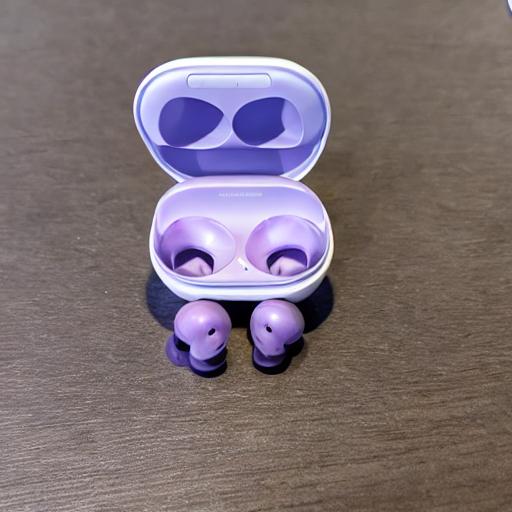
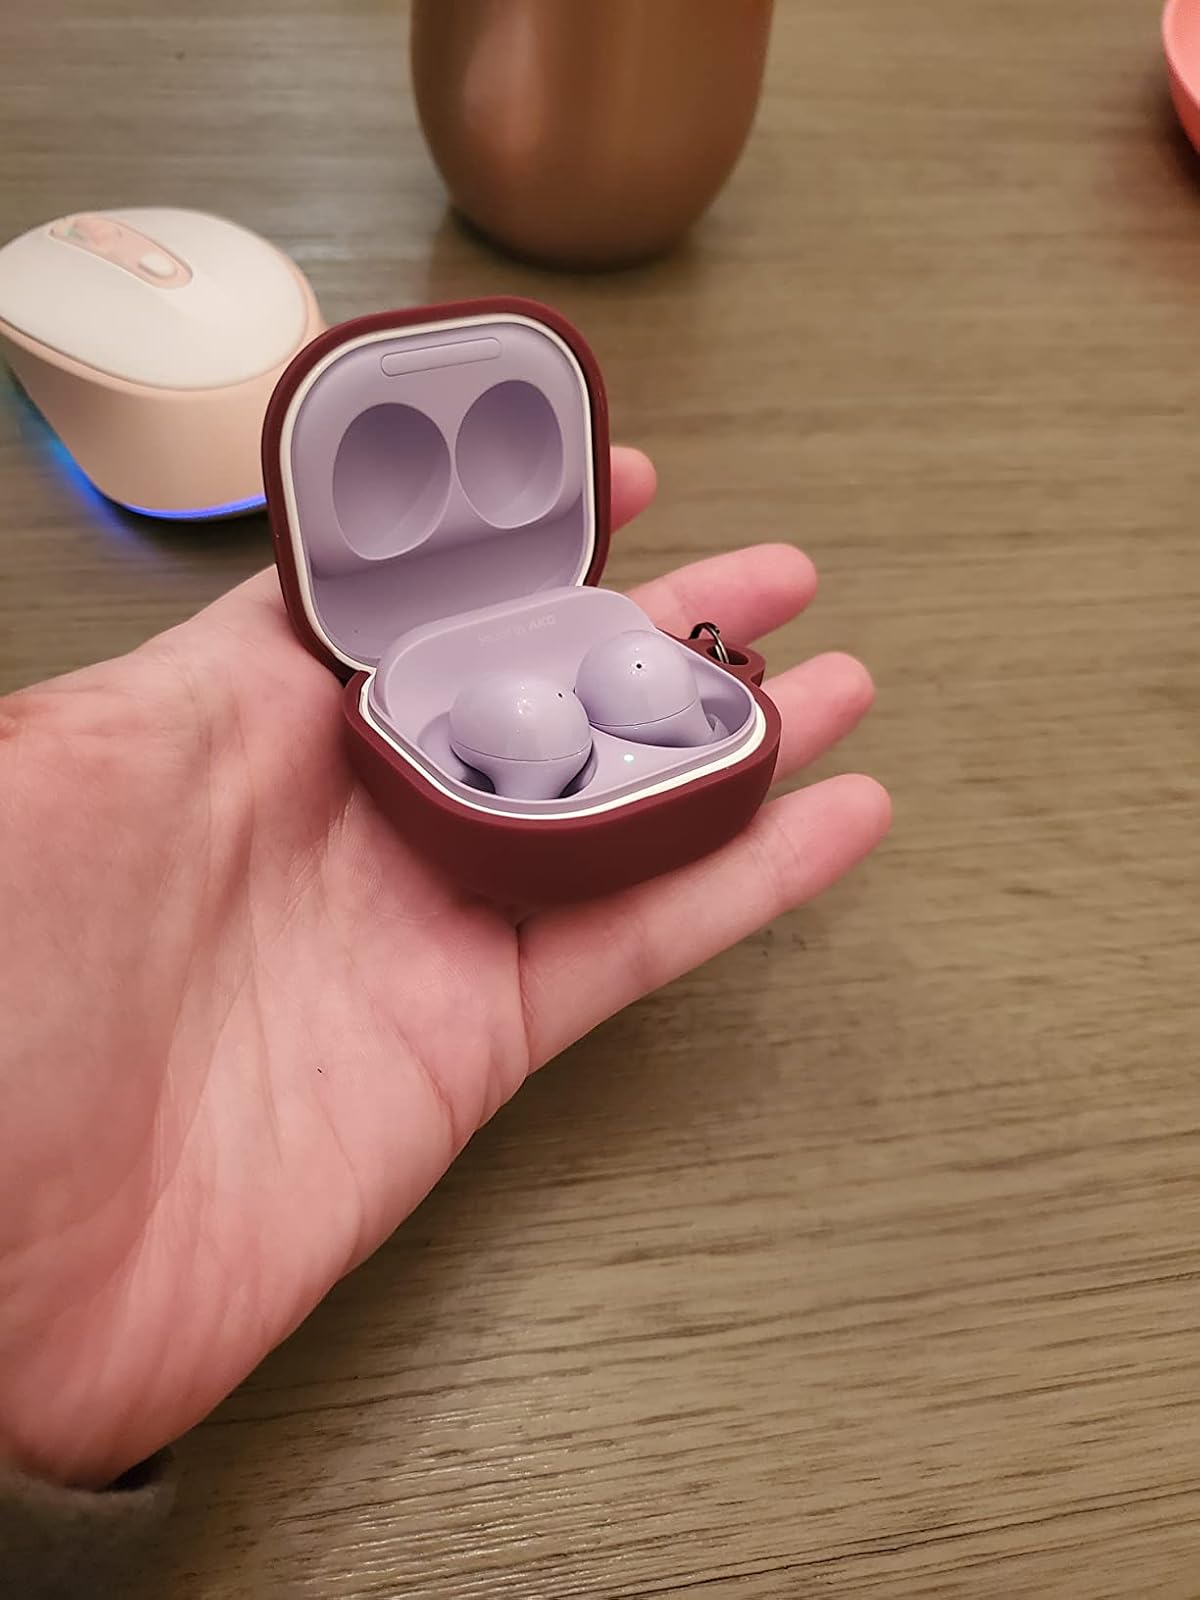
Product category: earbuds
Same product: no